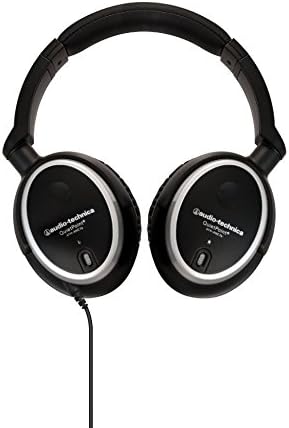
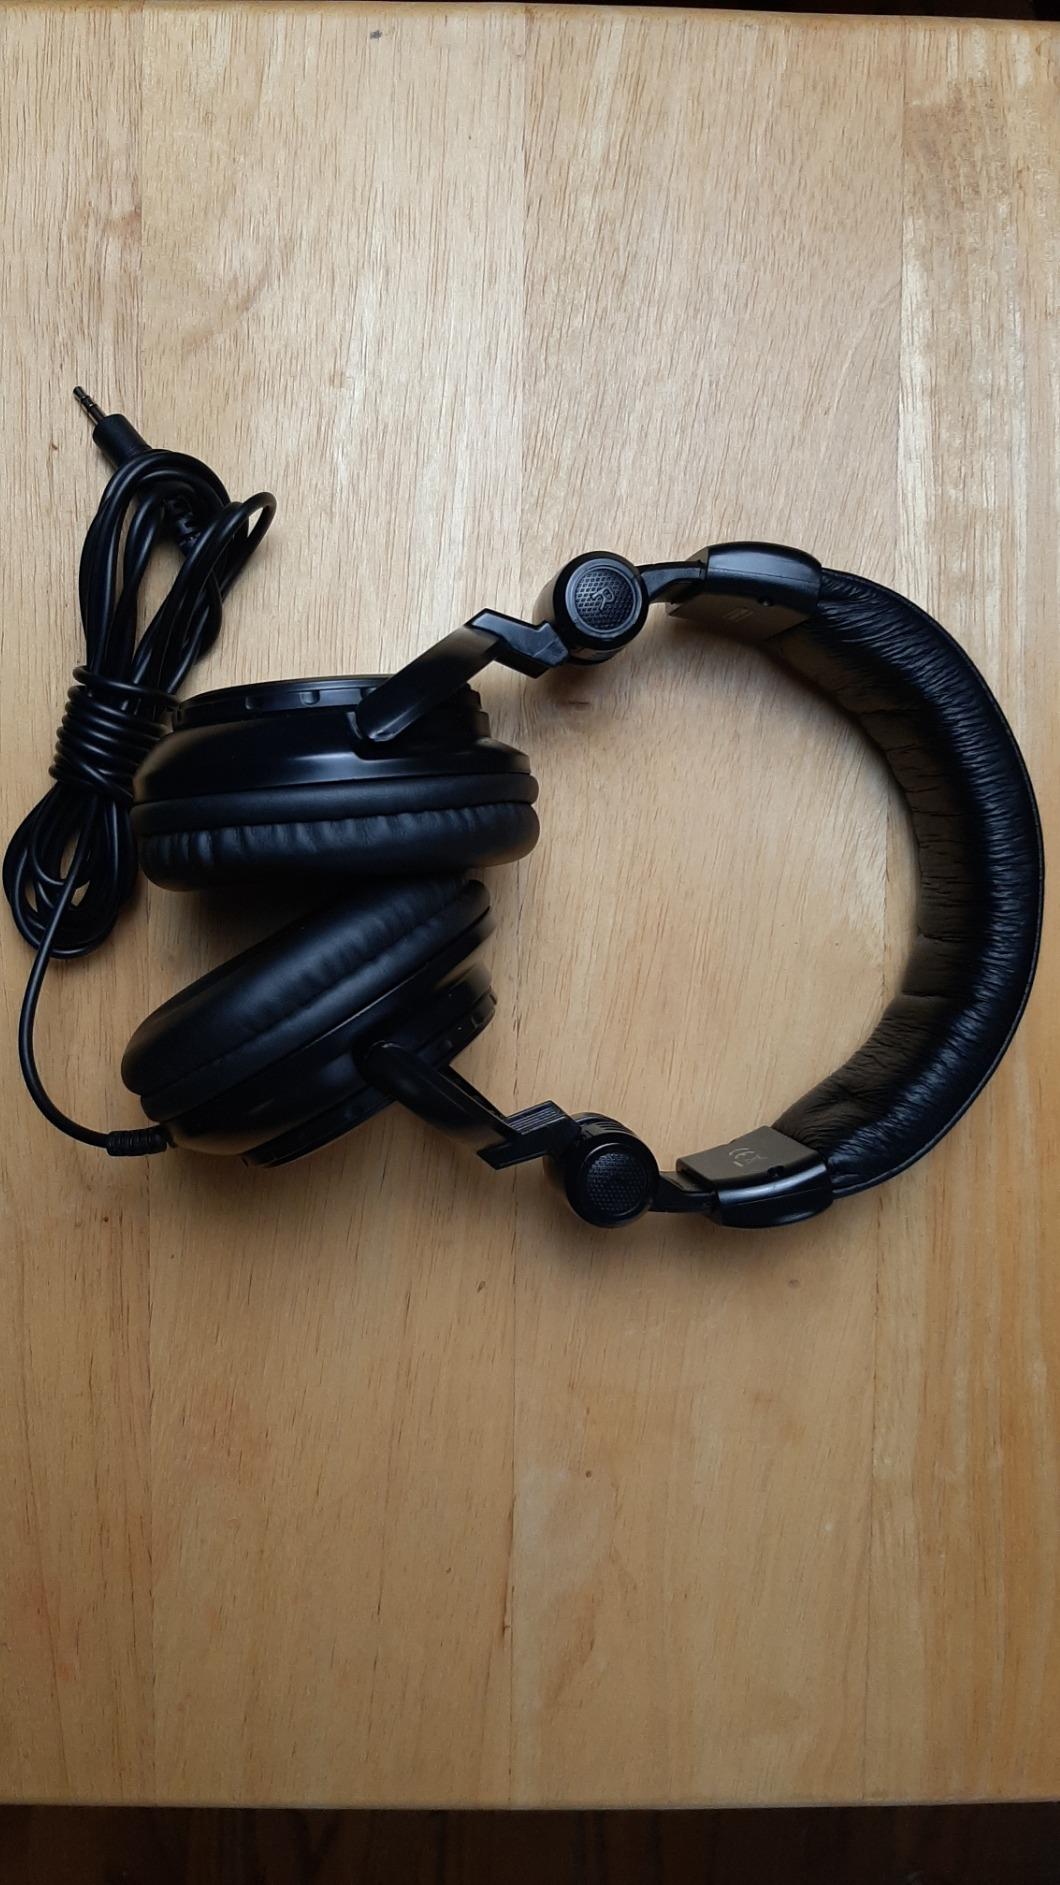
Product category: headphones
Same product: no